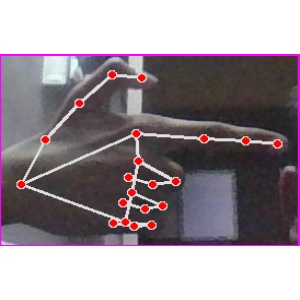
अक्षर: ब